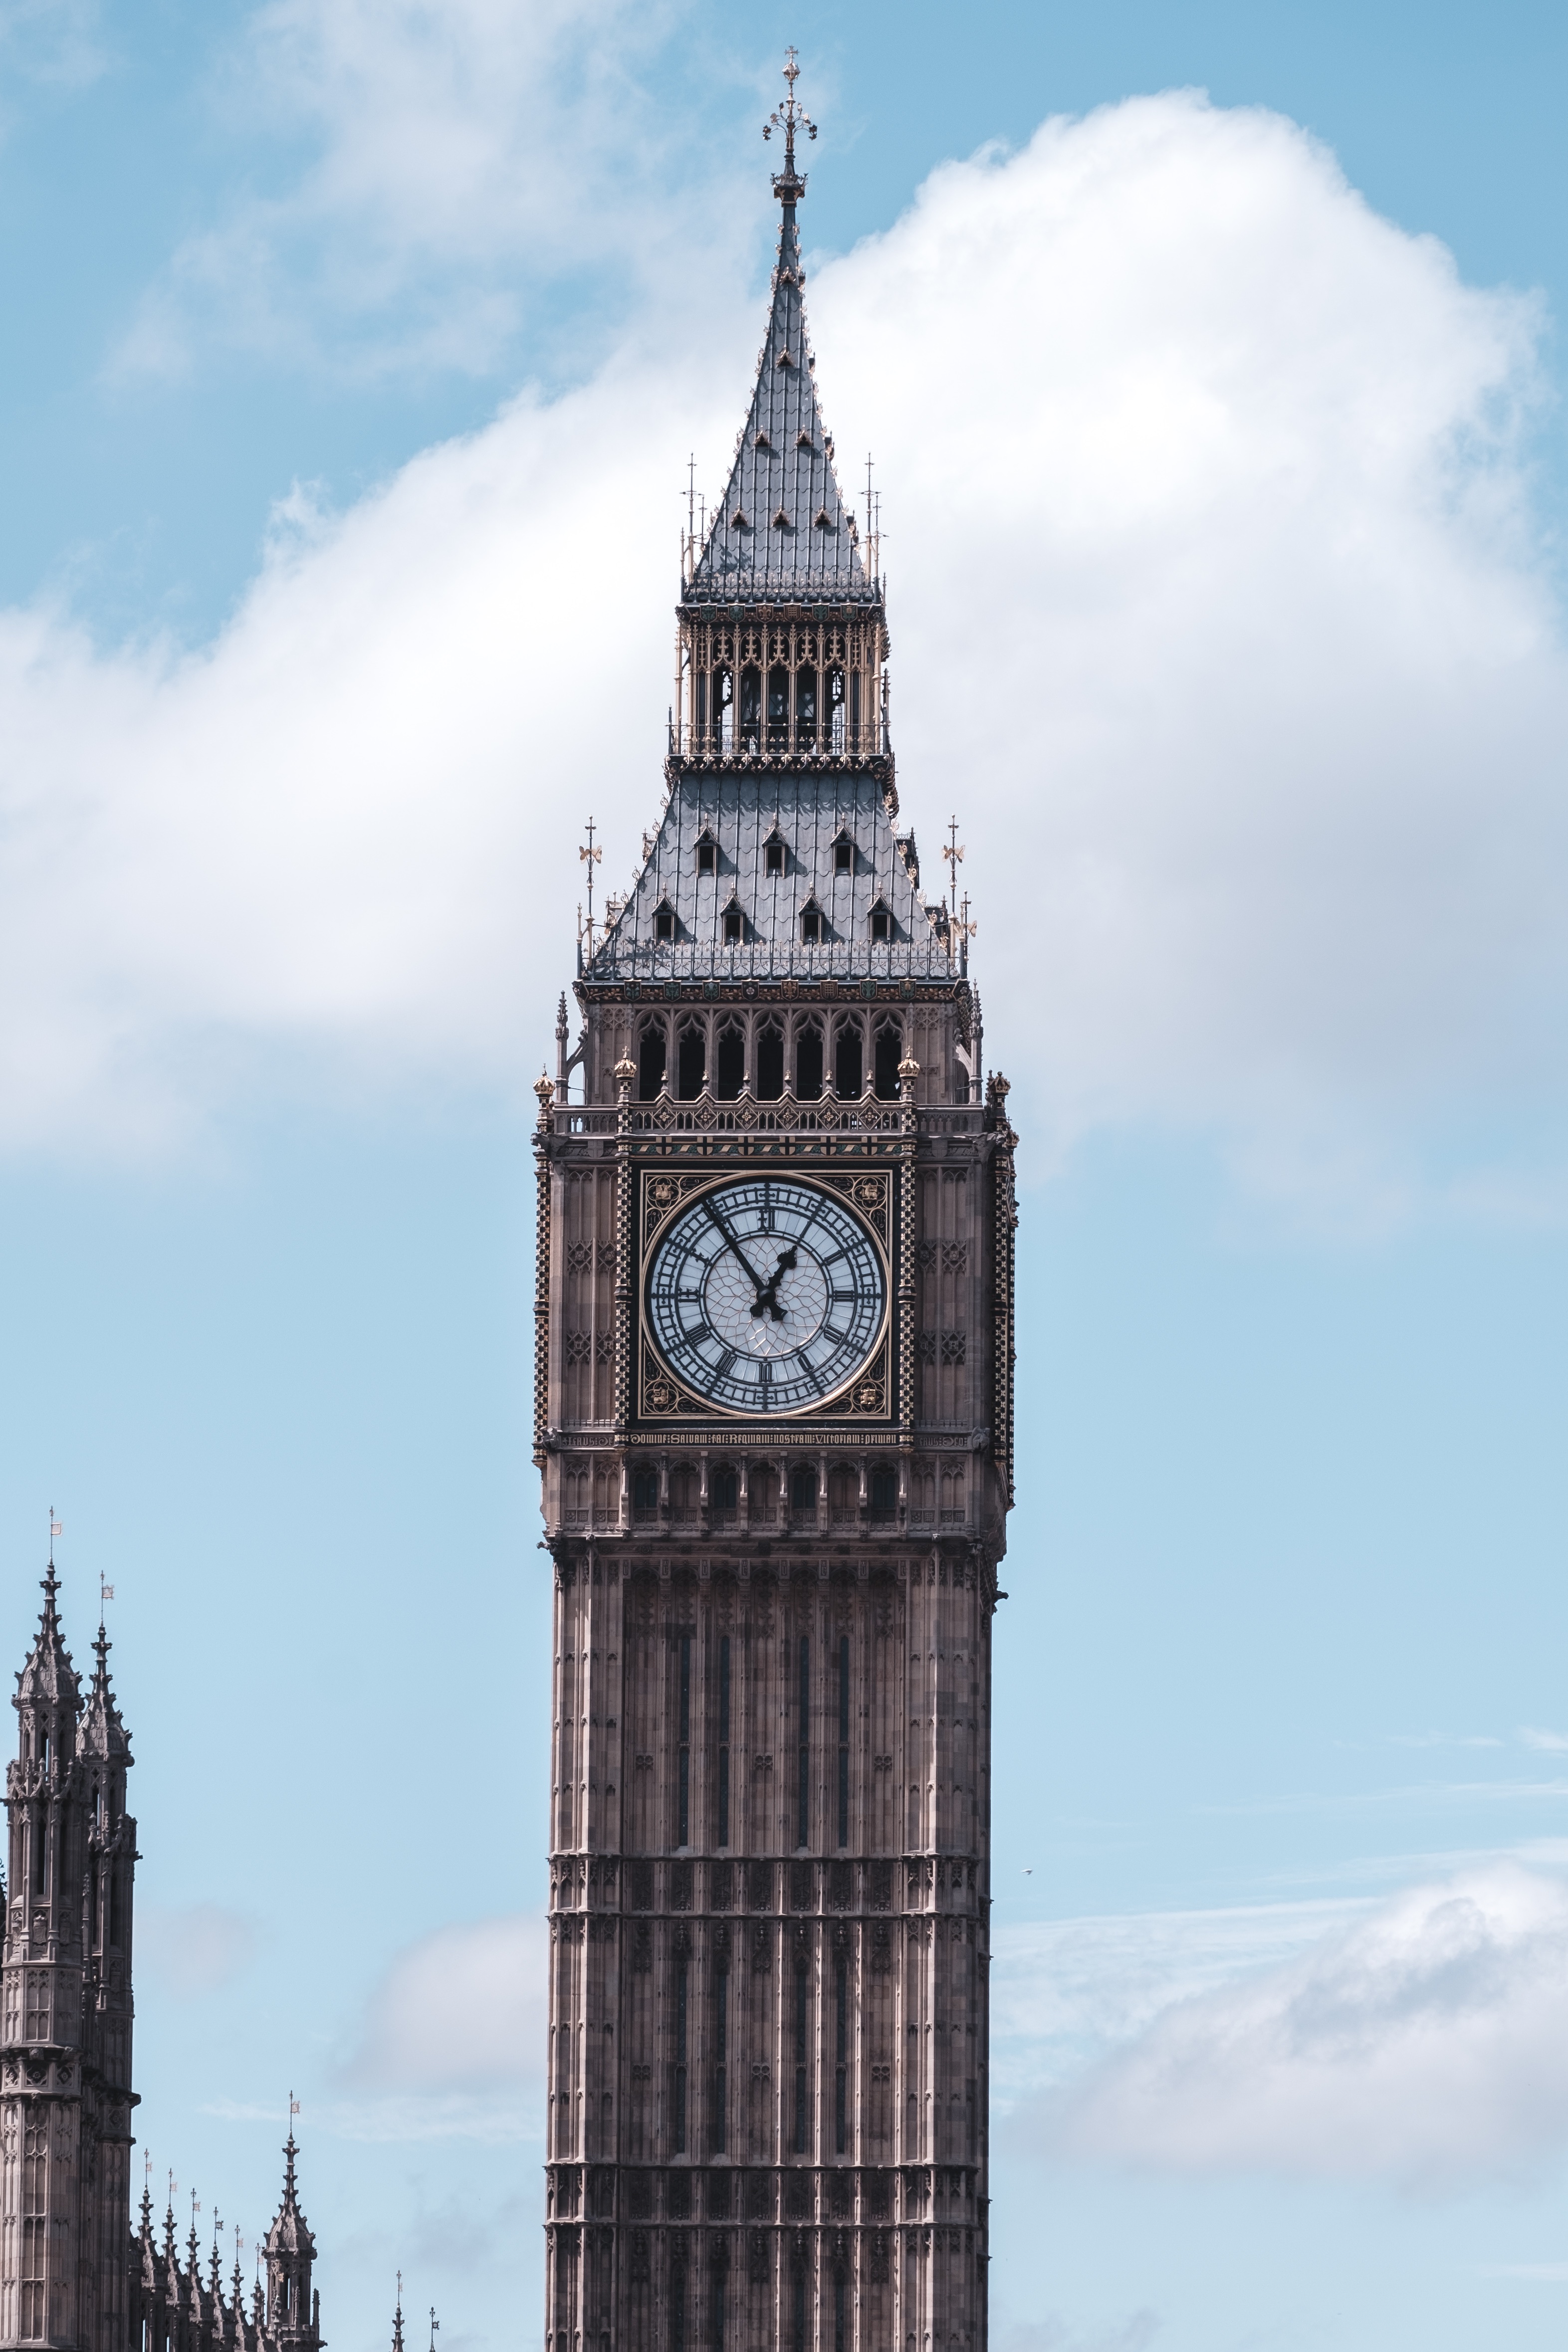
sky, city, skyscraper, cityscape, reflection, tower, landmark, clock tower, bell tower, spire, steeple